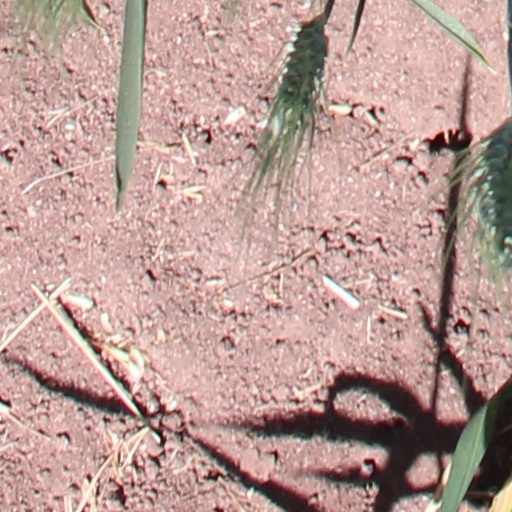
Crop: wheat